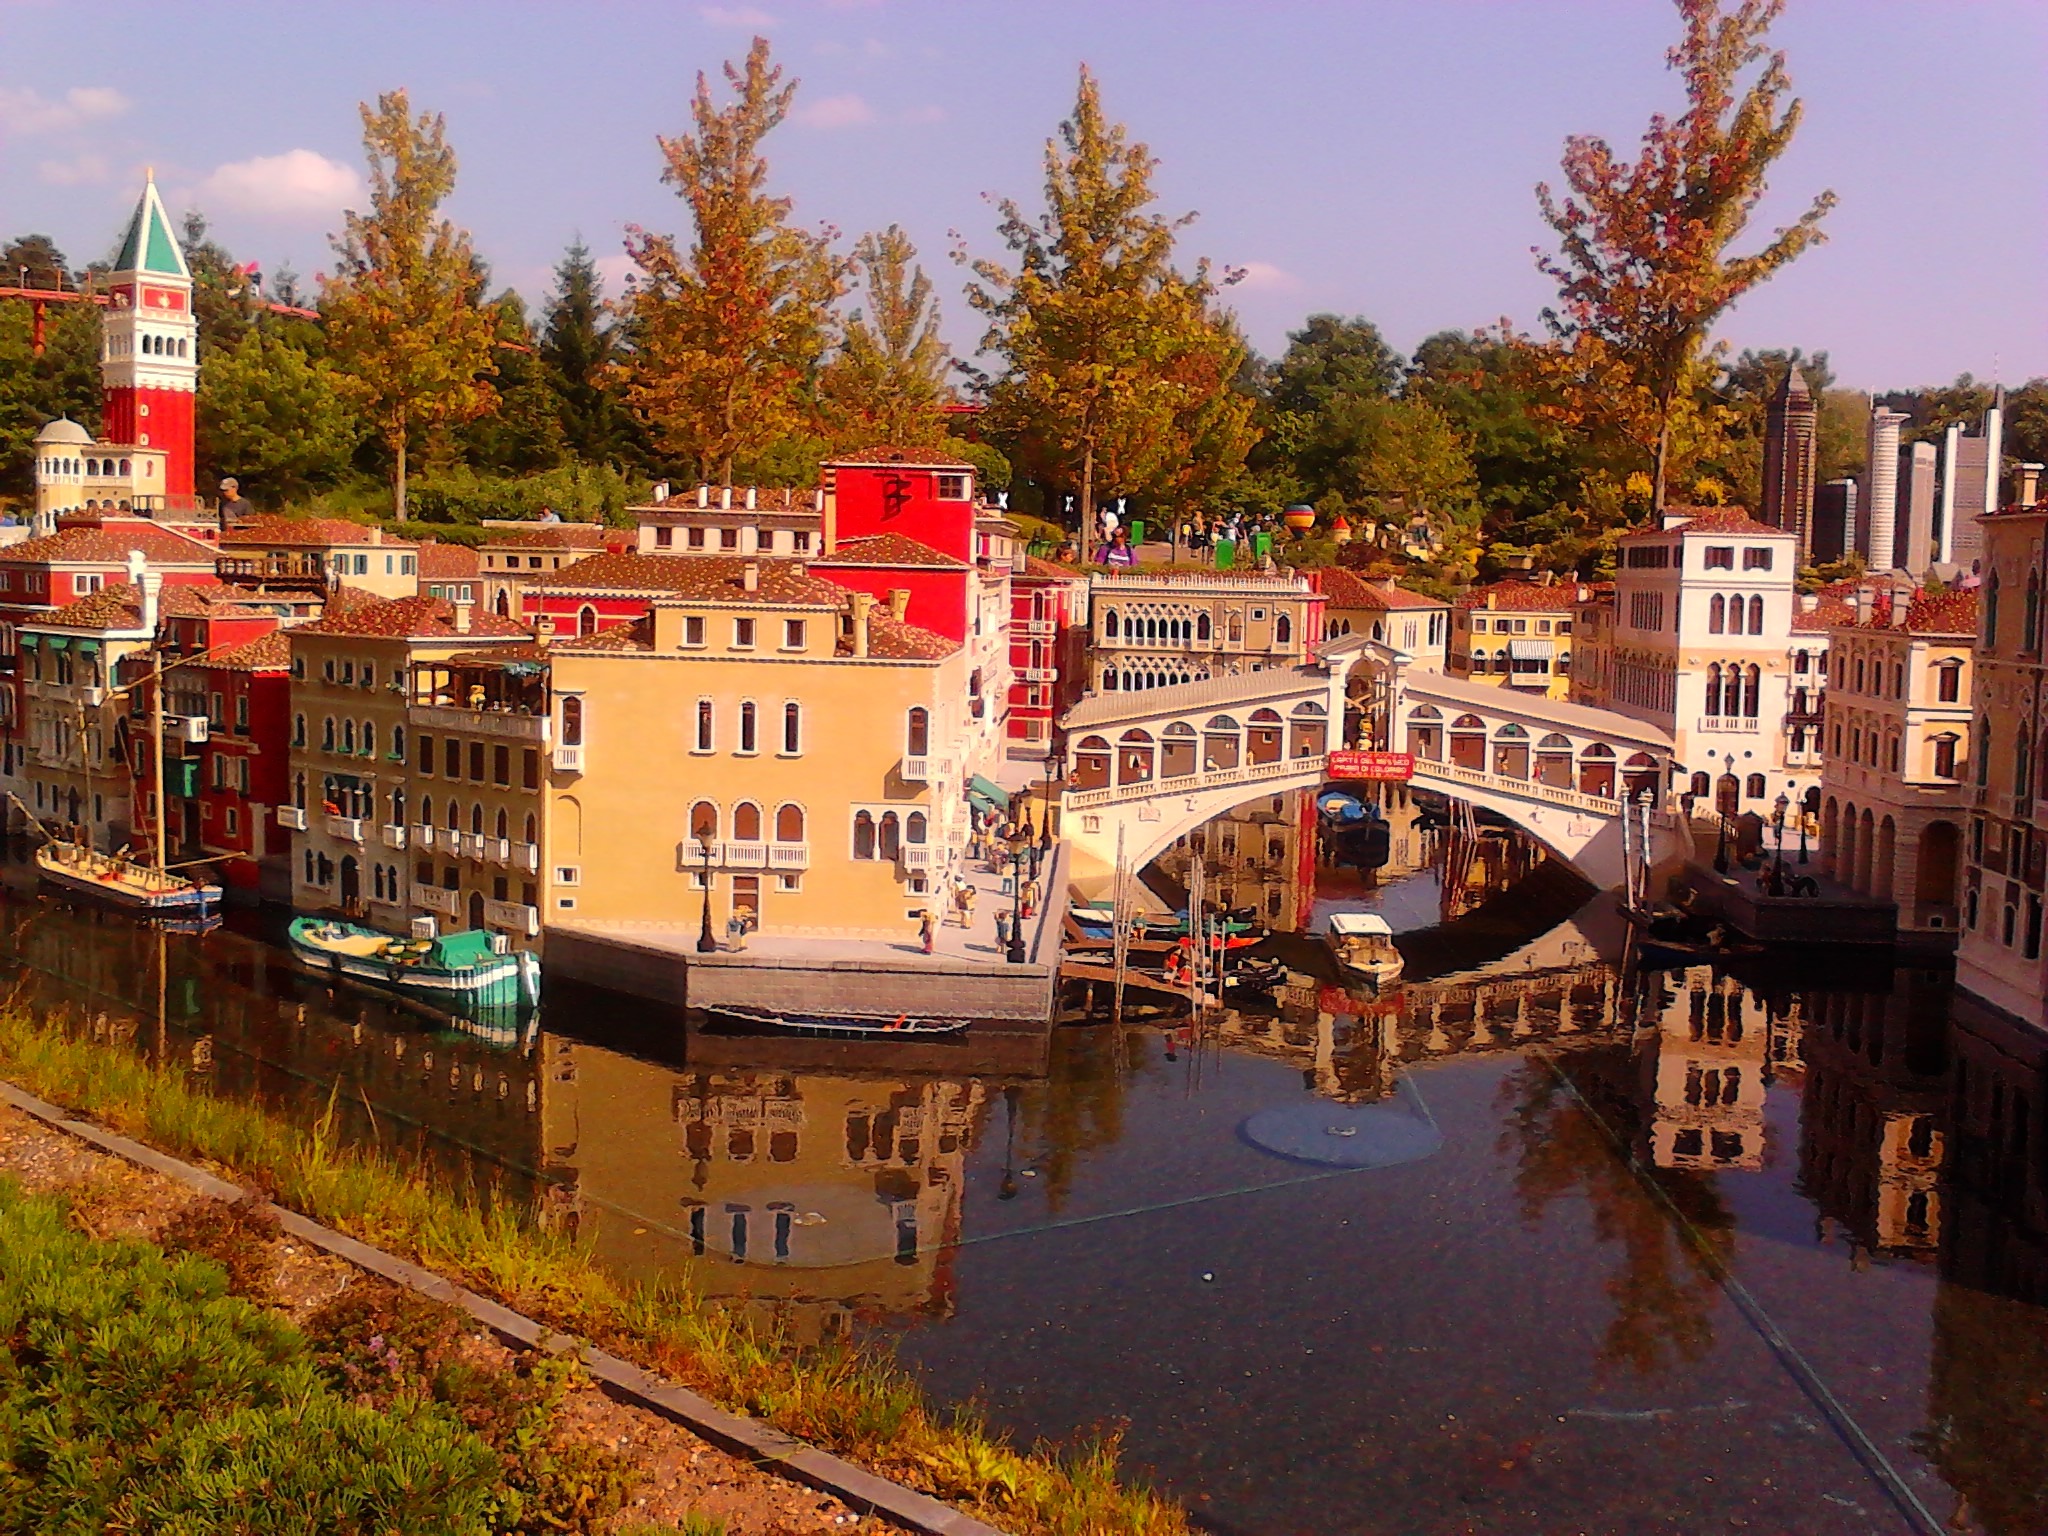
boat, bridge, town, river, canal, cityscape, transport, vehicle, italy, venice, waterway, body of water, theme park, lego, ego, legoland, lego blocks, mini world, miniland